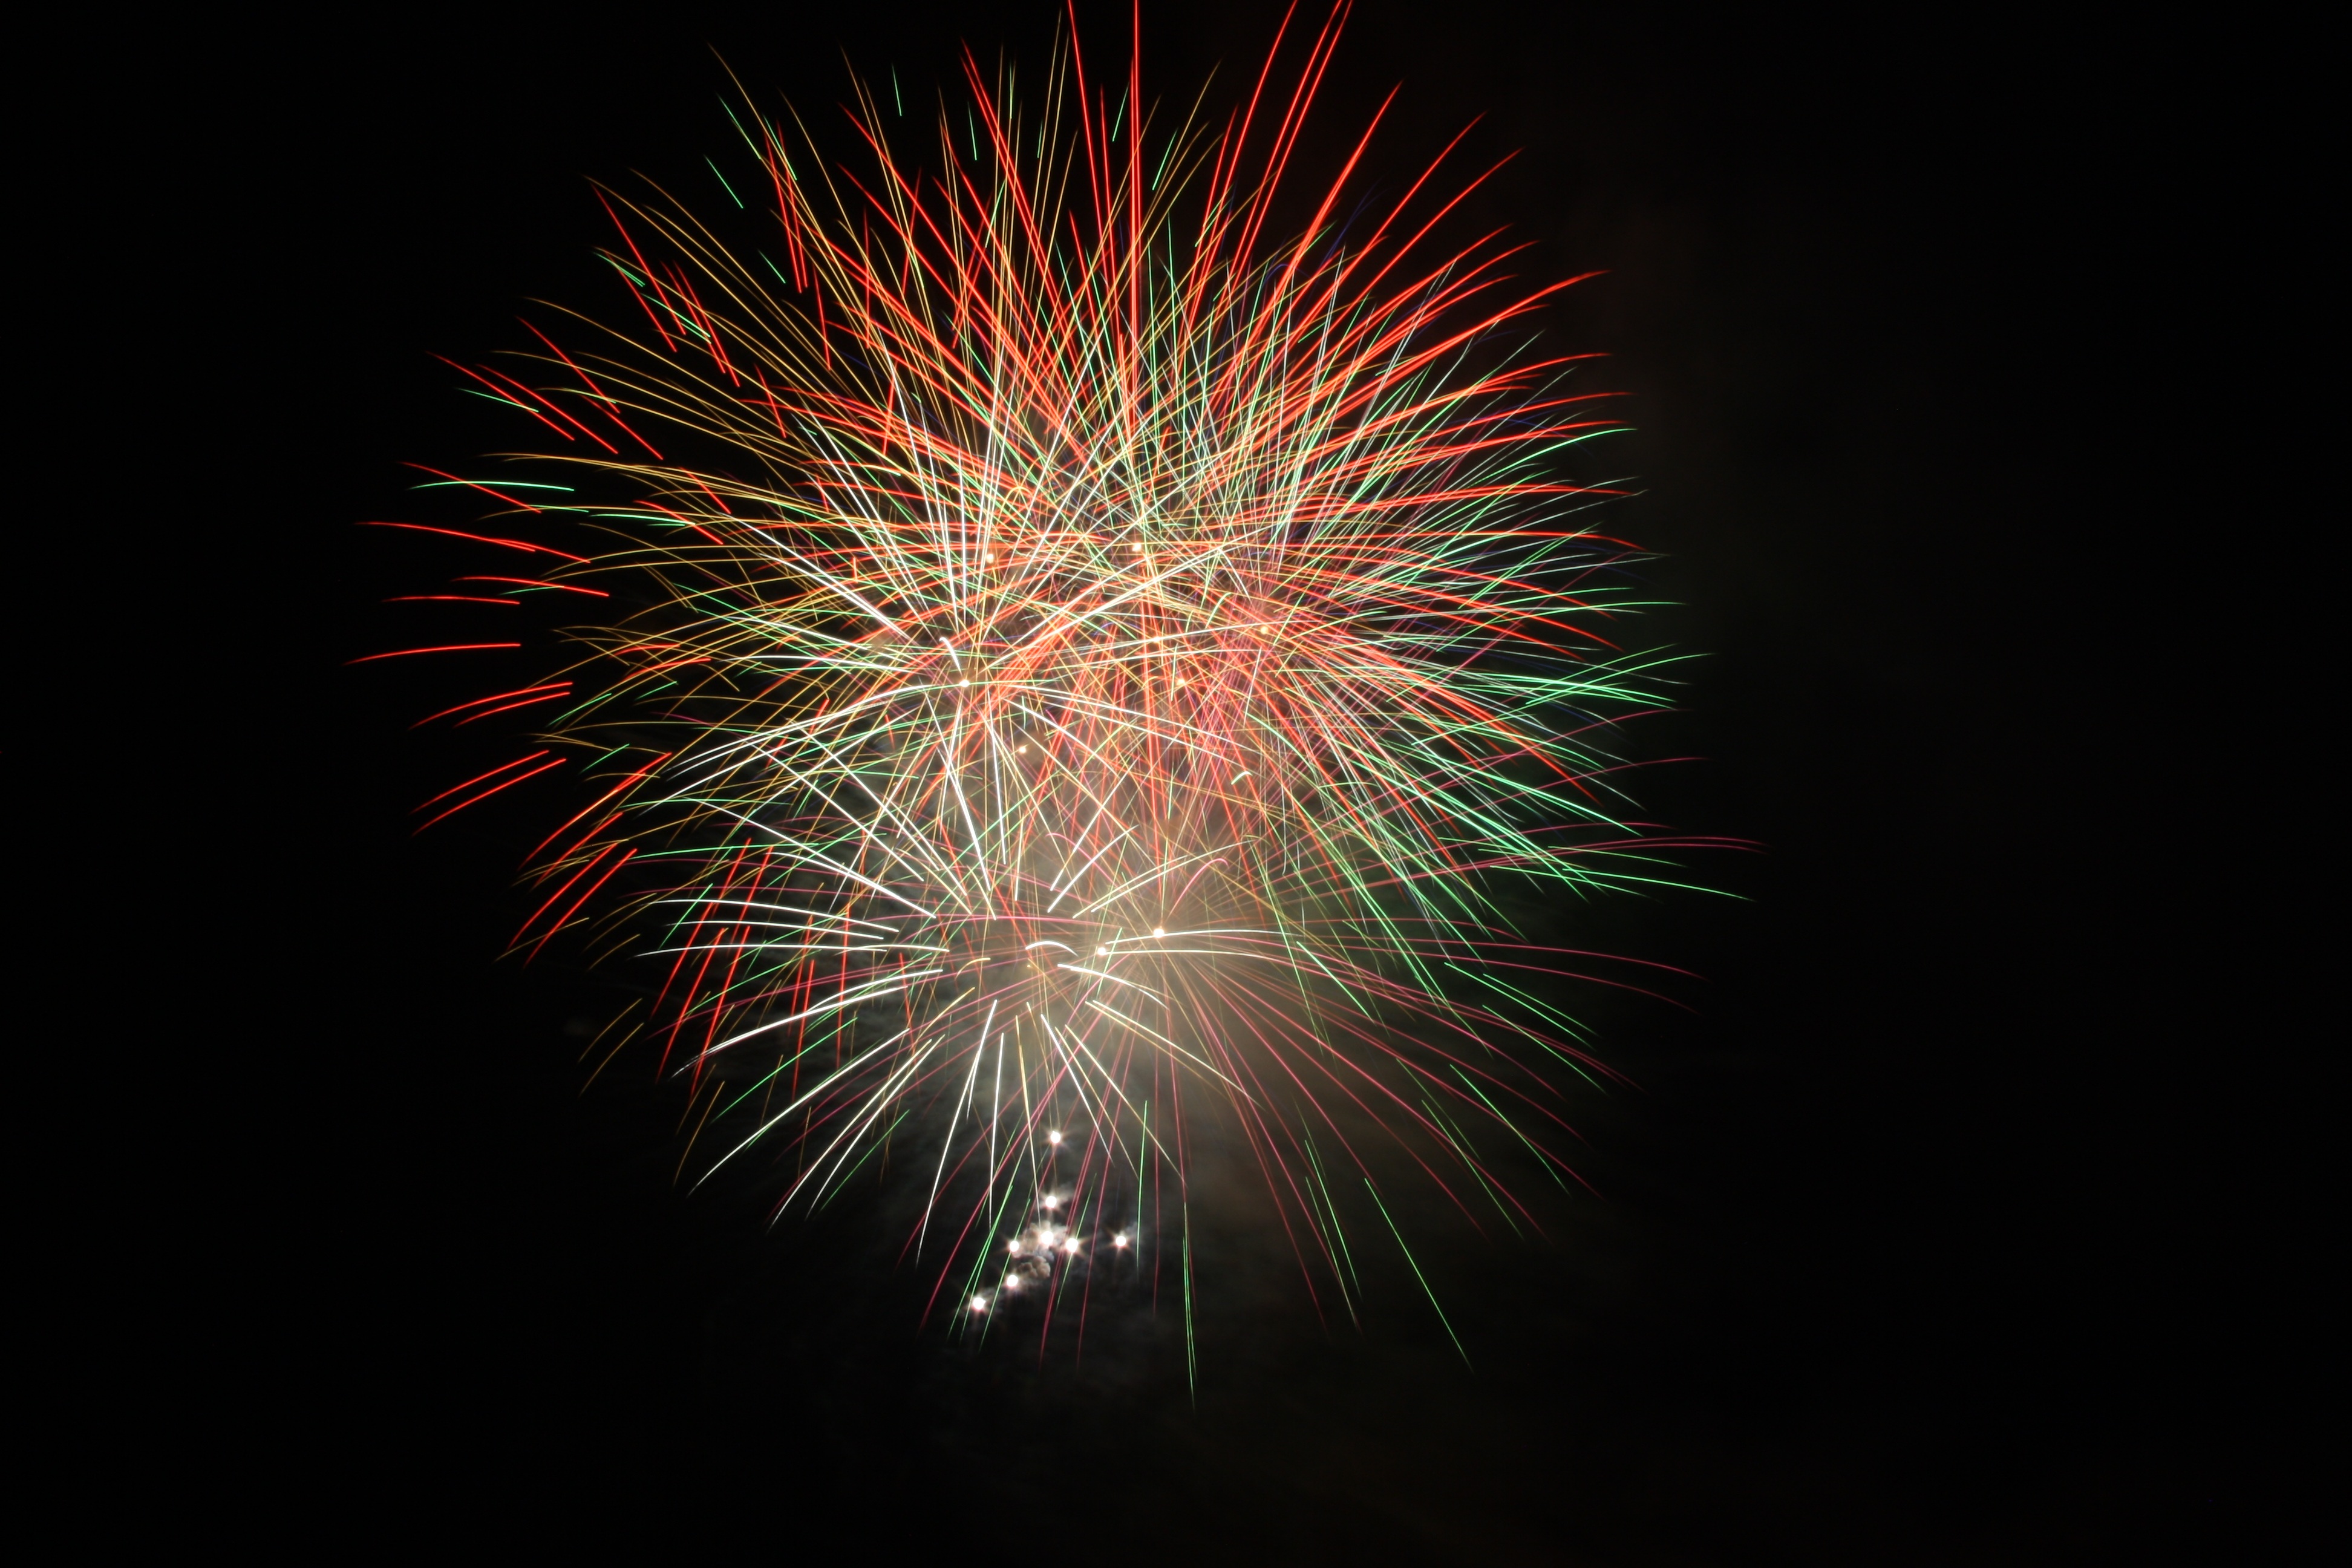
night, recreation, darkness, pyrotechnics, explosion, fireworks, illustration, event, fires, outdoor recreation